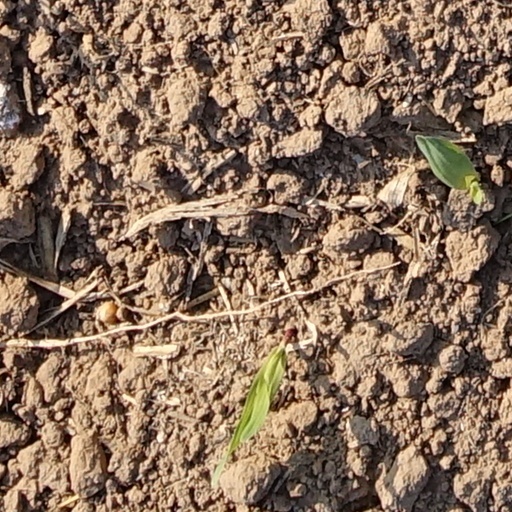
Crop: wheat